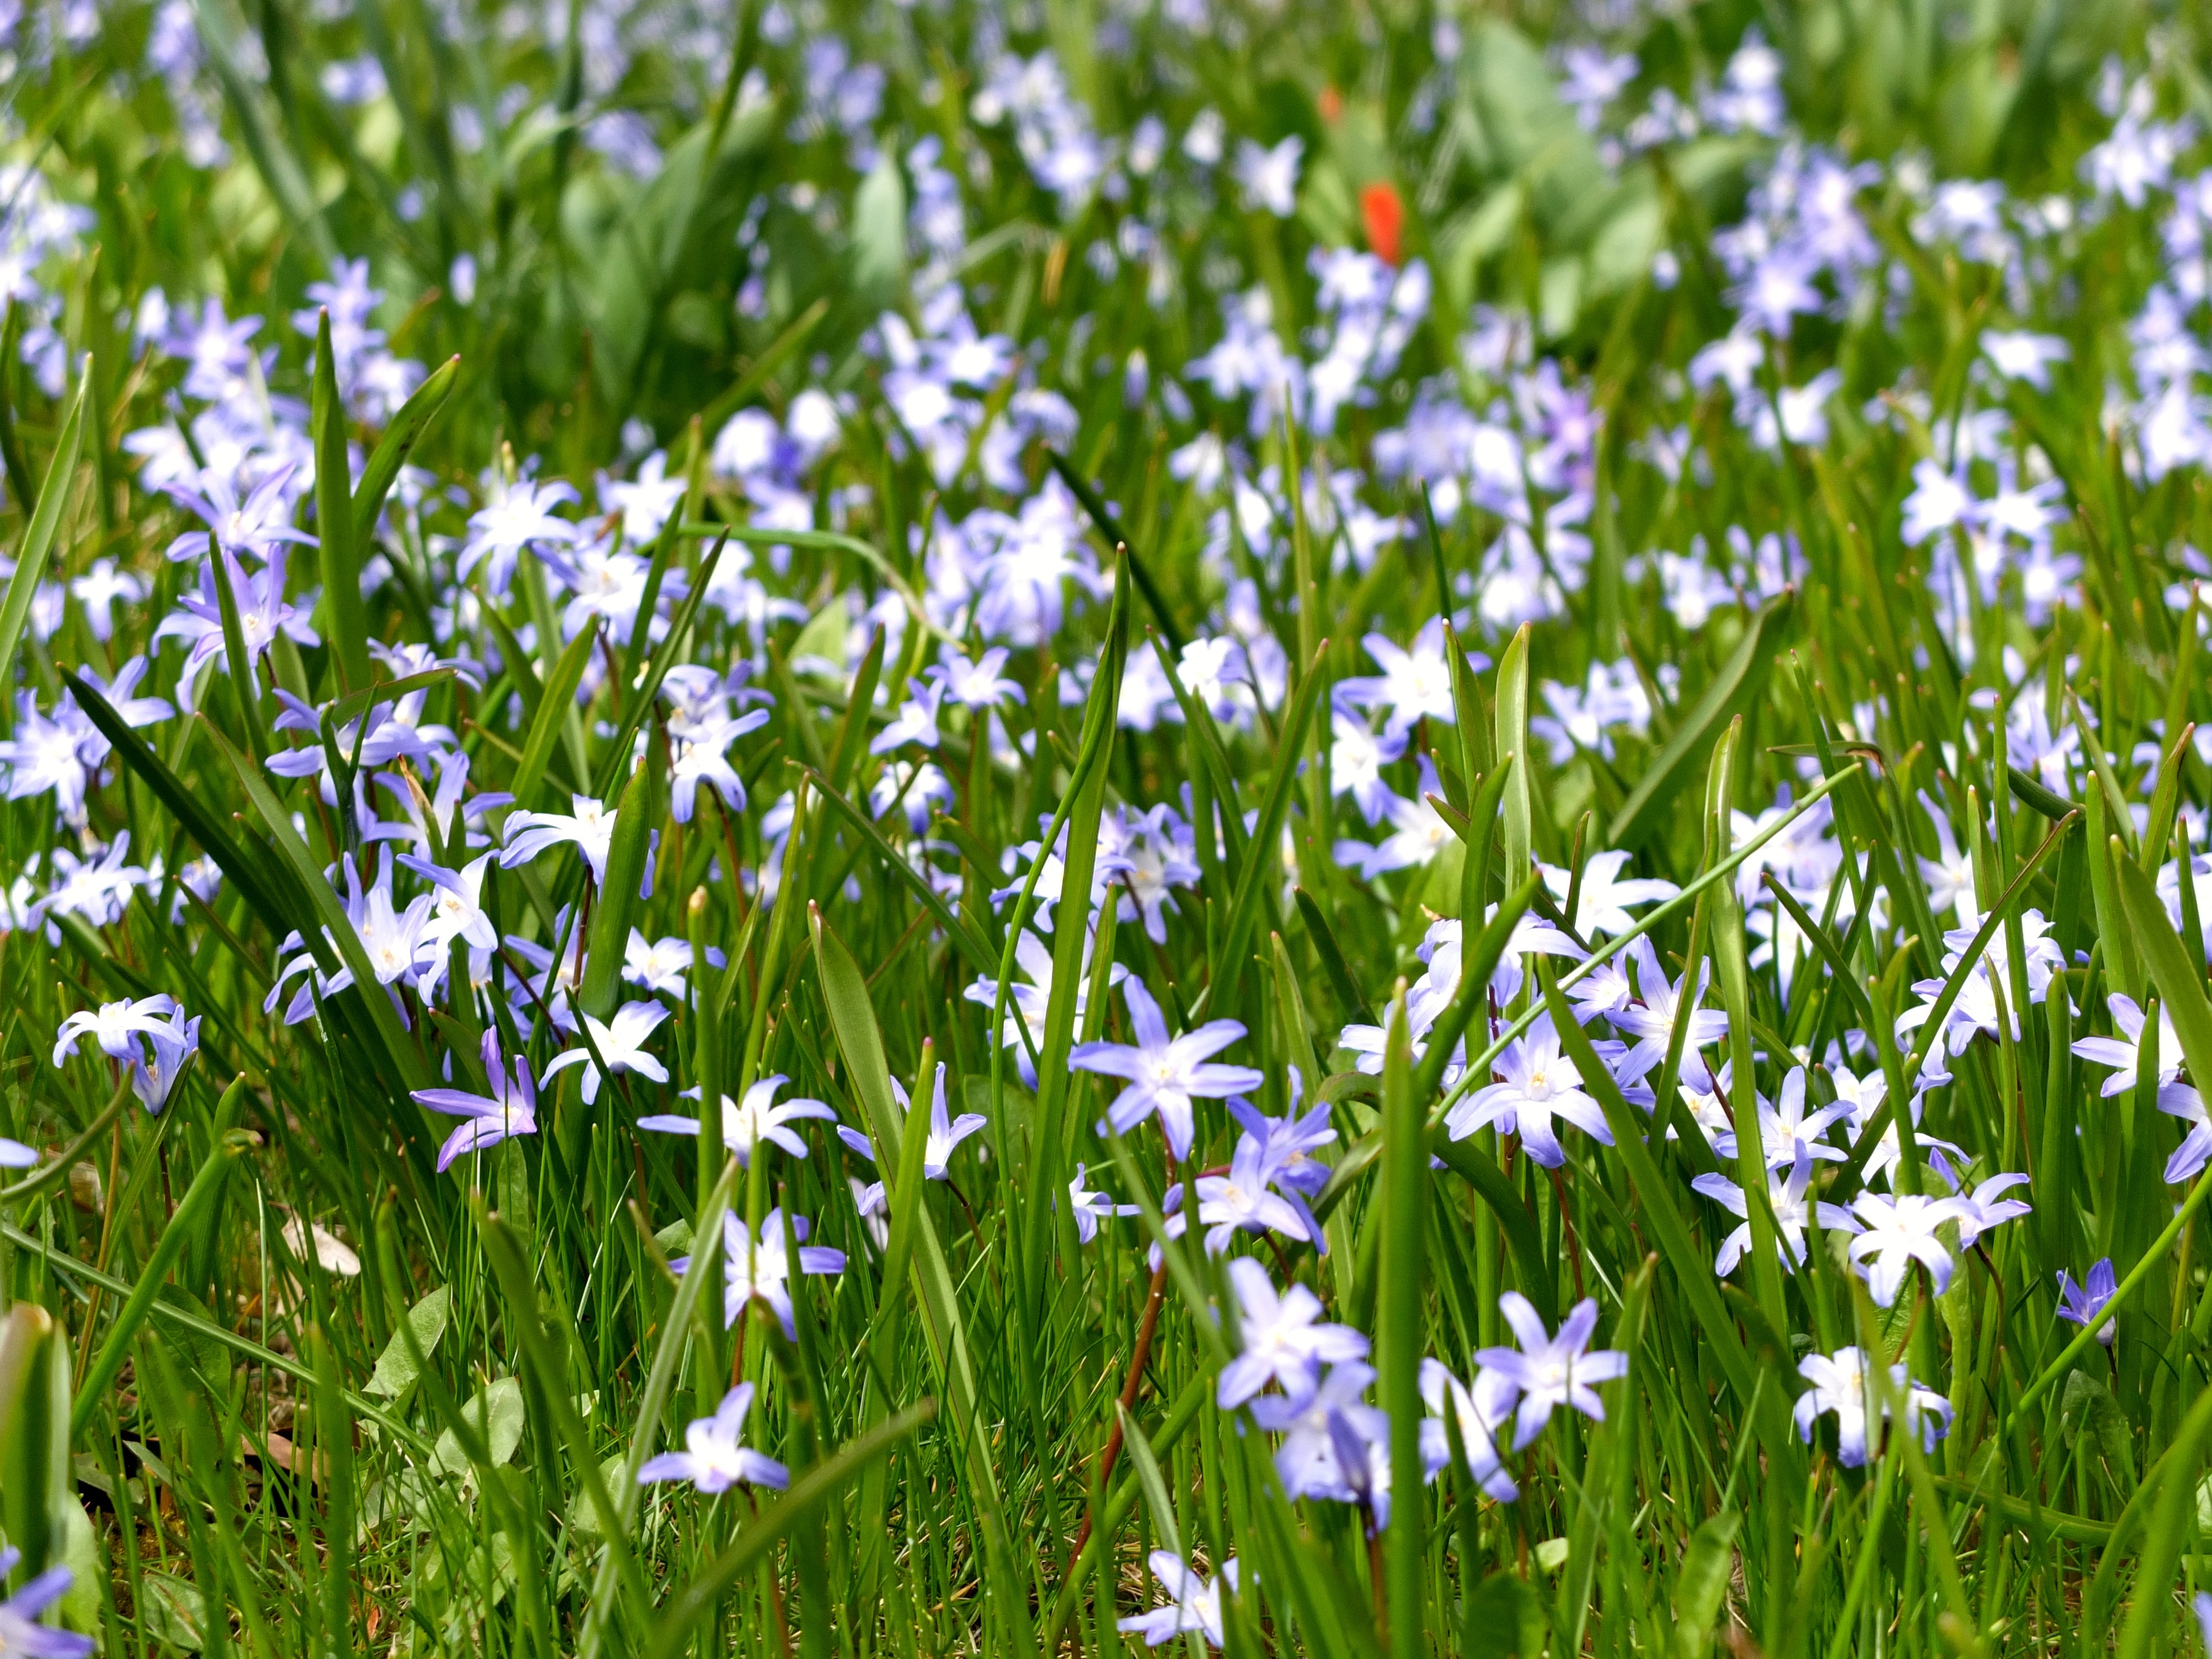
nature, grass, blossom, plant, field, lawn, meadow, prairie, flower, bloom, summer, spring, green, herb, blue, wildflower, flowers, grassland, scilla, blossomed, flowering plant, grass family, land plant